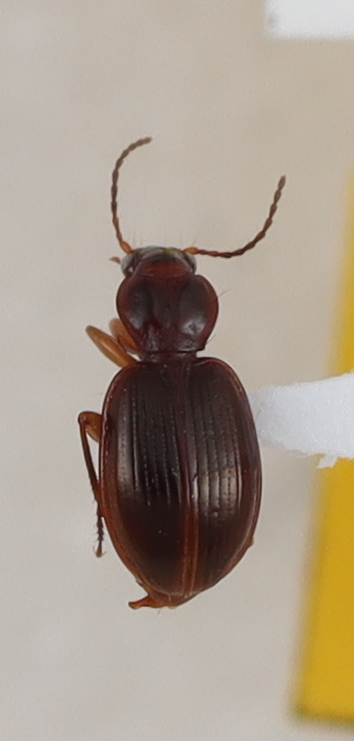
Scientific name: Mecyclothorax rufipennis
Plot: 14
Trap: E
Collected: 20240424